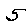
Label: 5